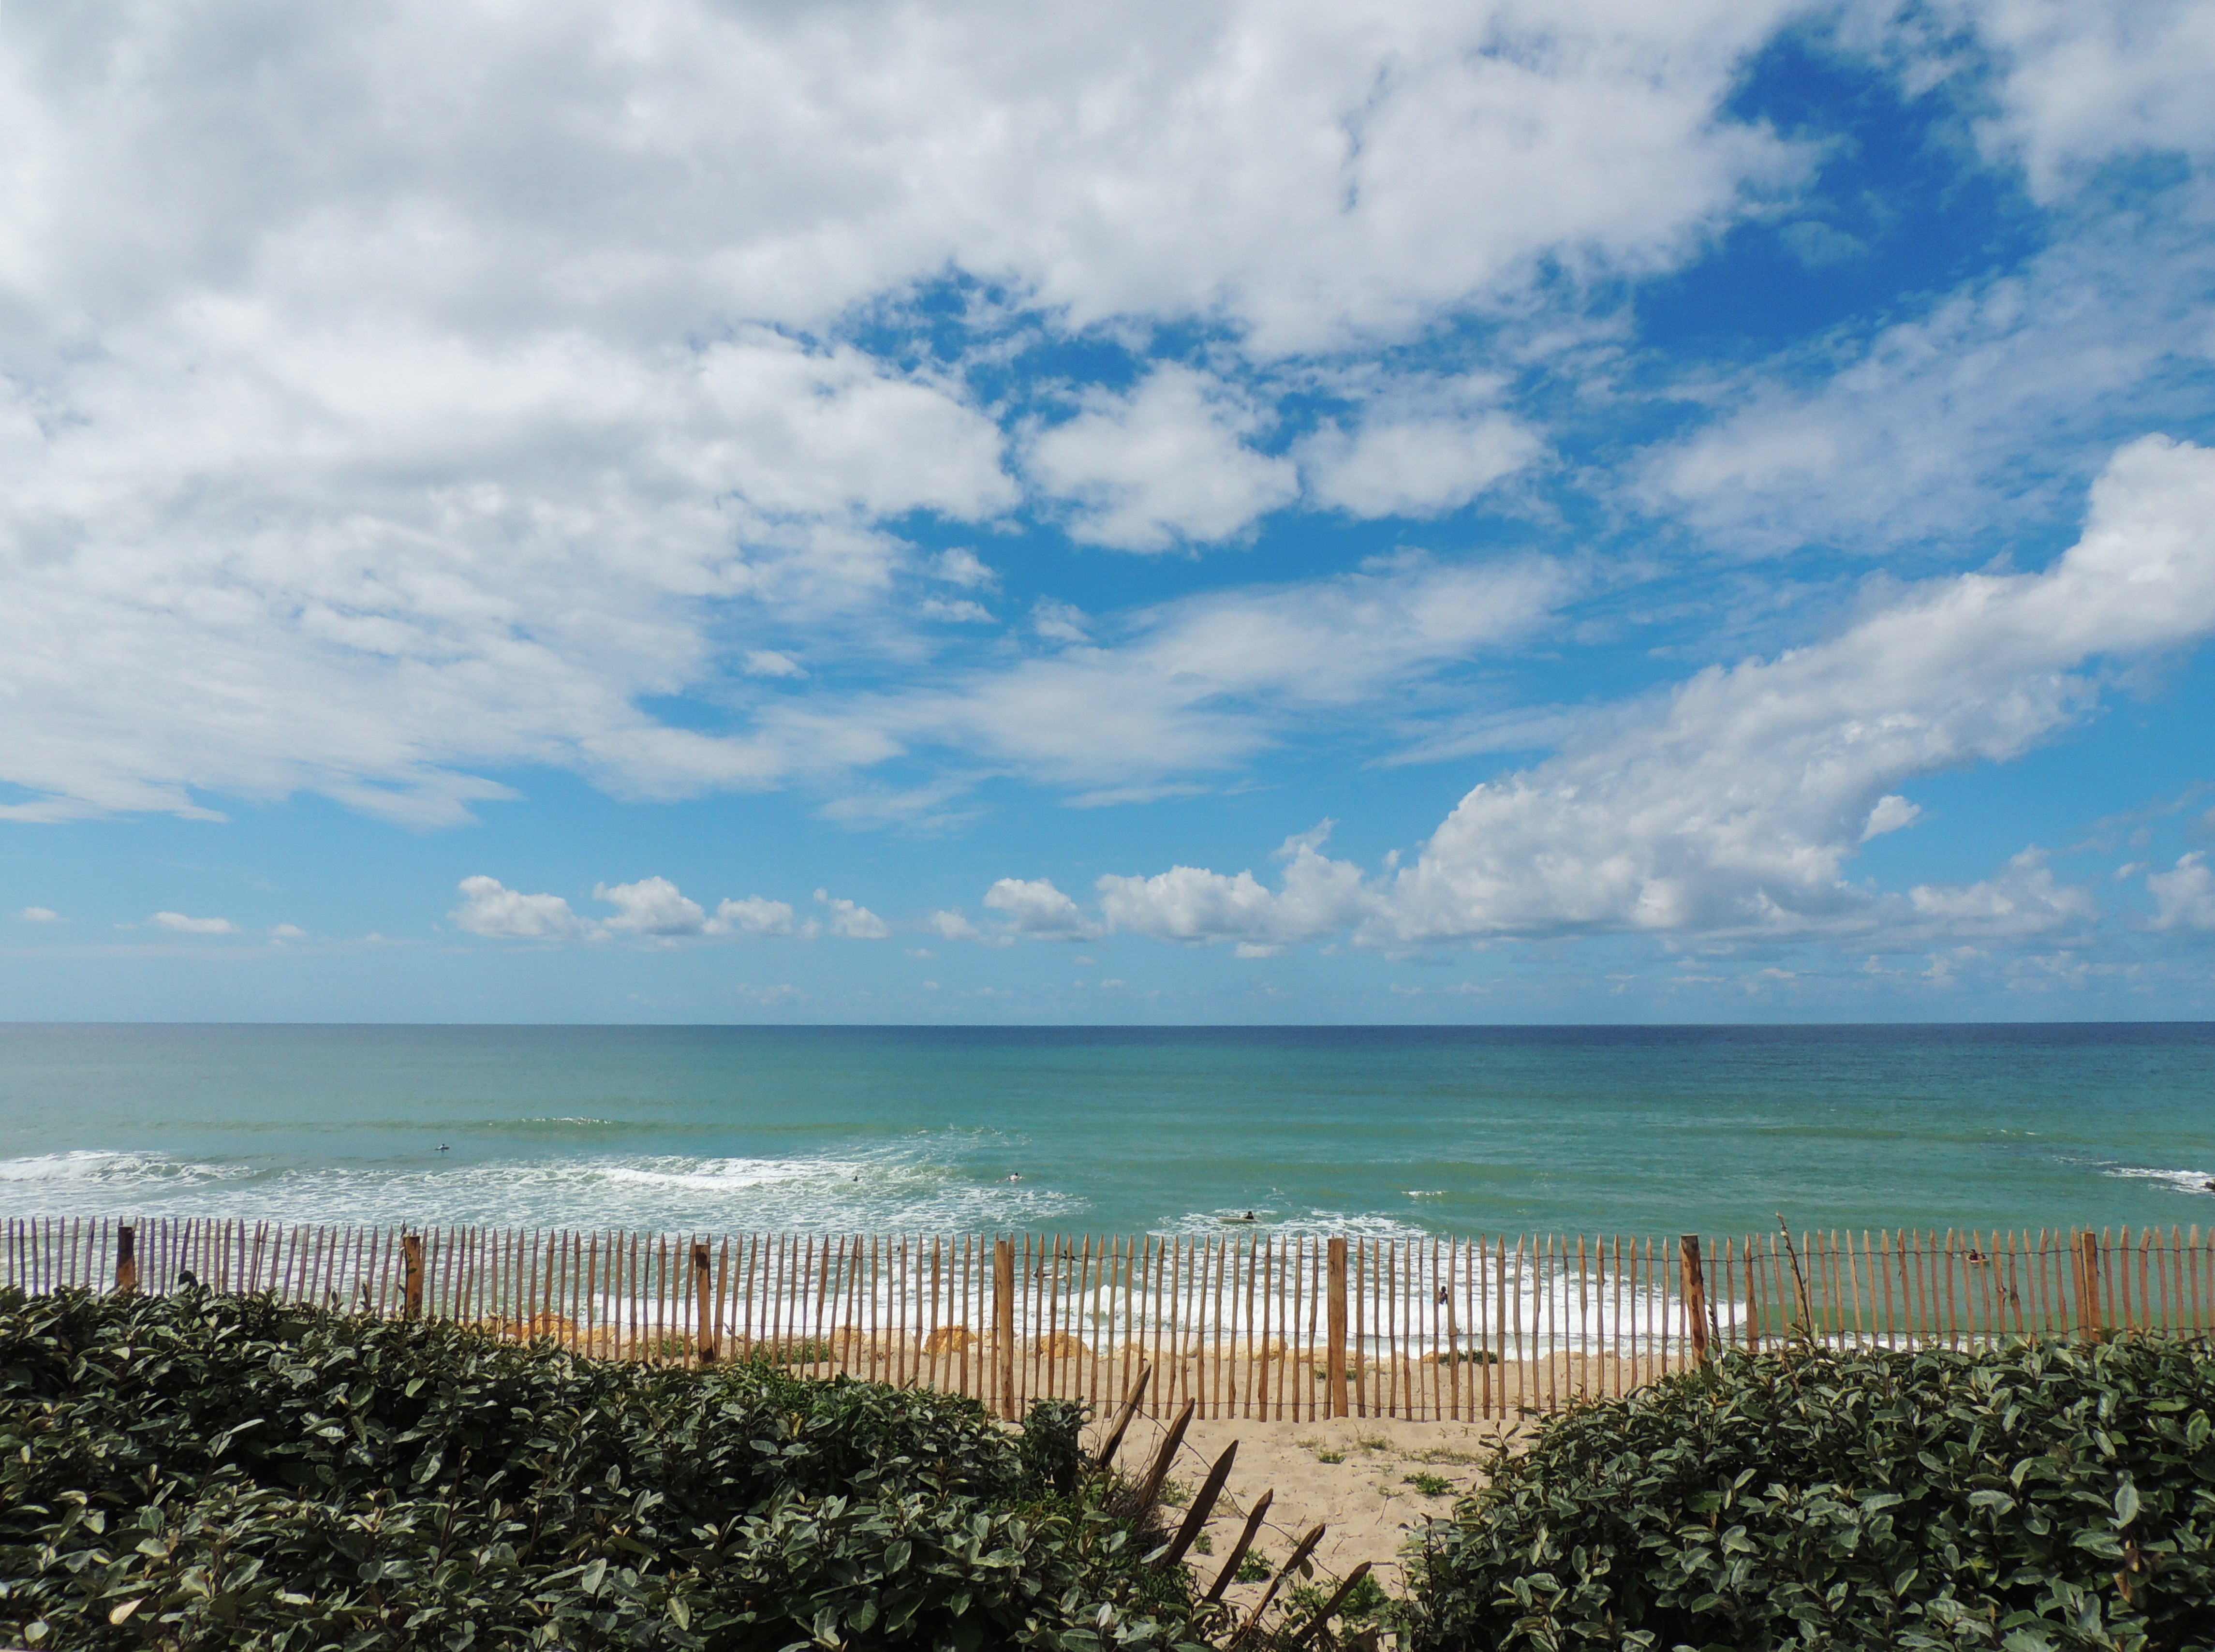
beach, sea, coast, sand, ocean, horizon, cloud, sky, shore, wave, vacation, bay, body of water, gironde, atlantic, caribbean, lacanau